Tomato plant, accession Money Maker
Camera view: horizontal (90 deg, fisheye); turntable rotation: 240 degrees
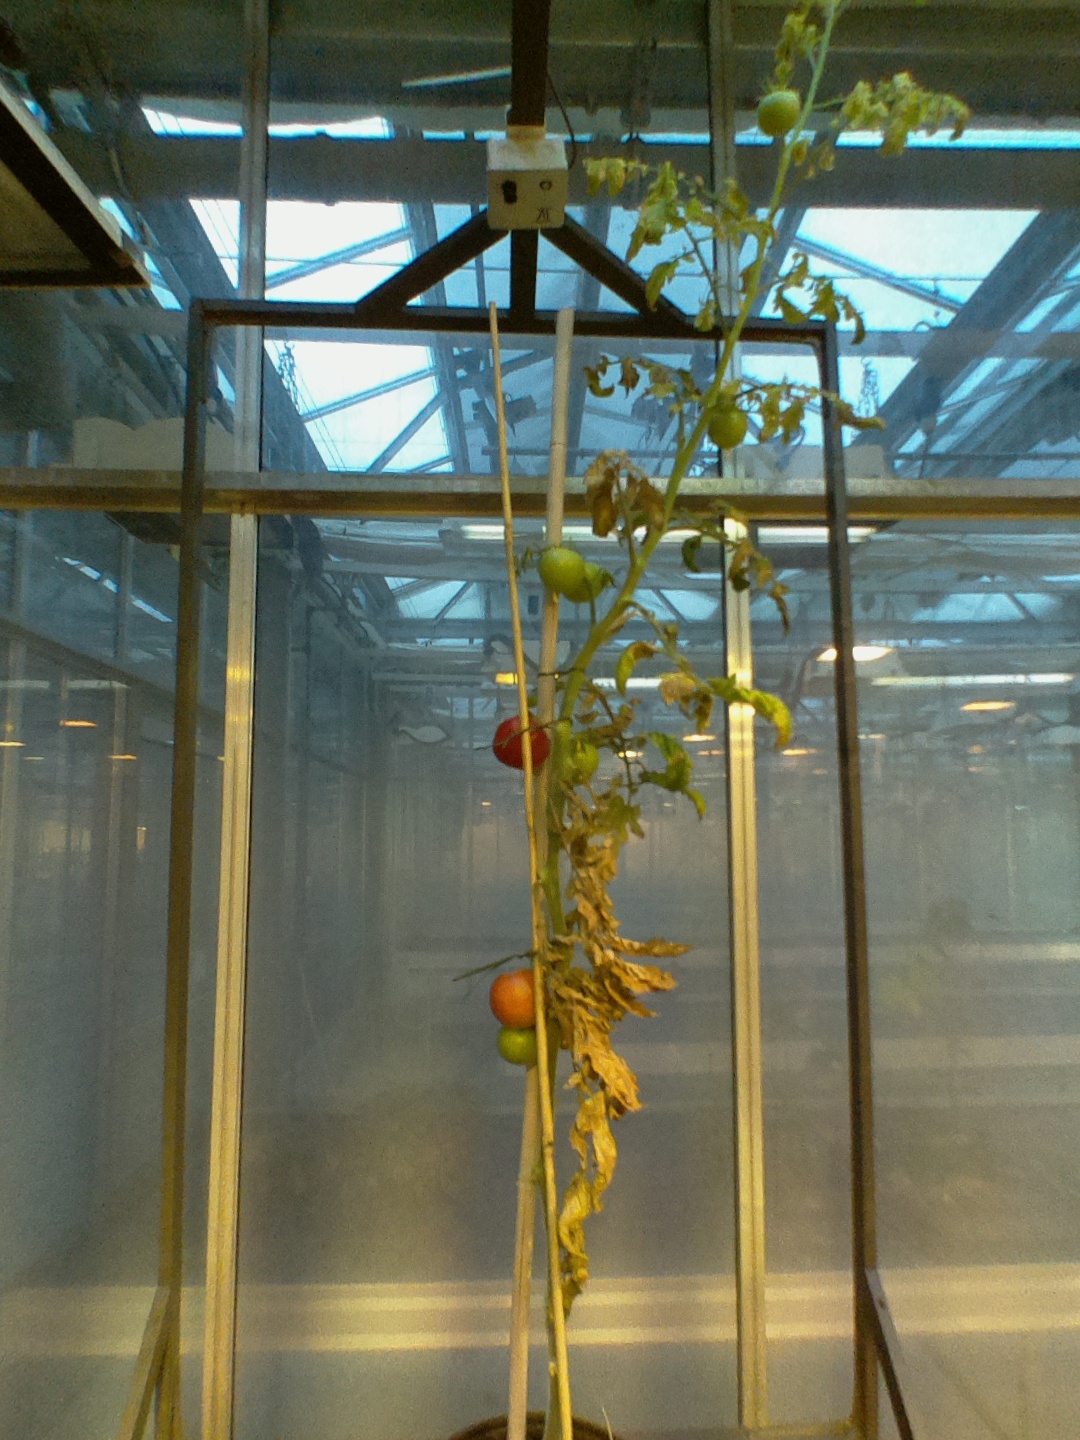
BBCH growth stage 83: 30%-40% of fruits show typical fully ripe color